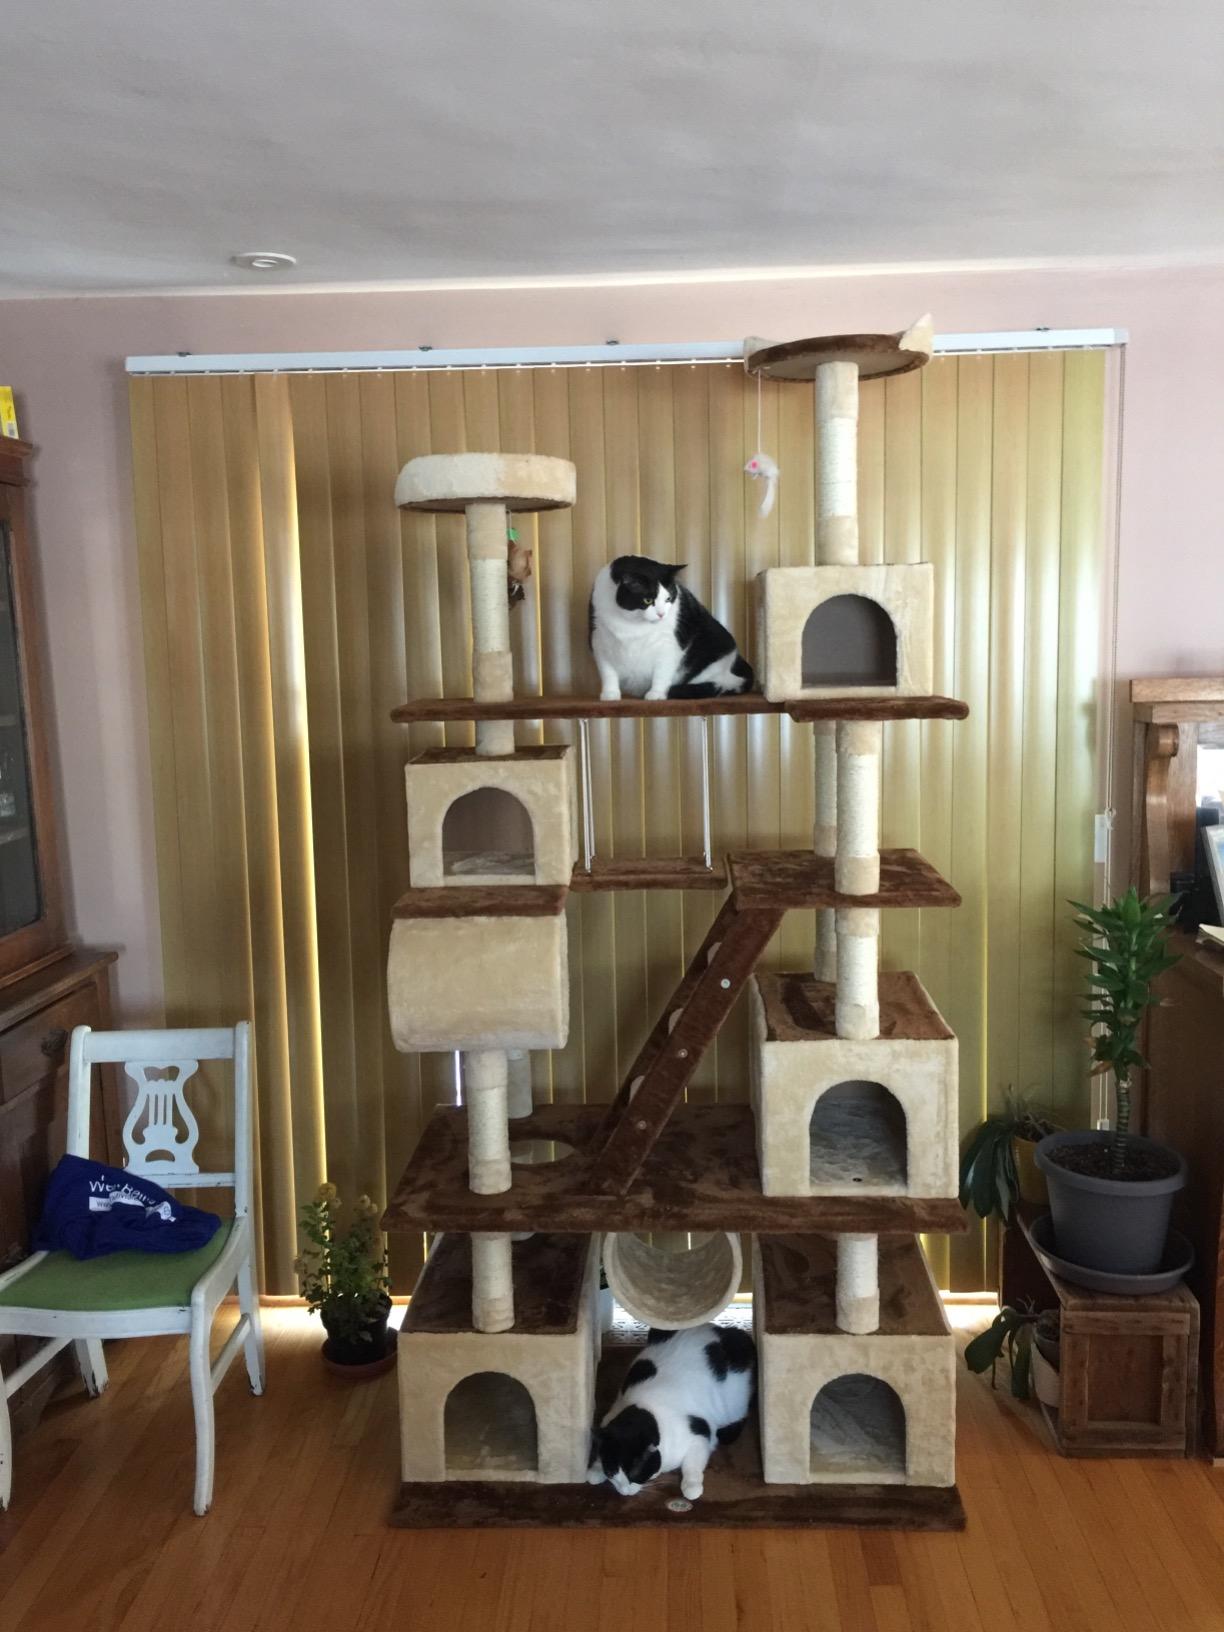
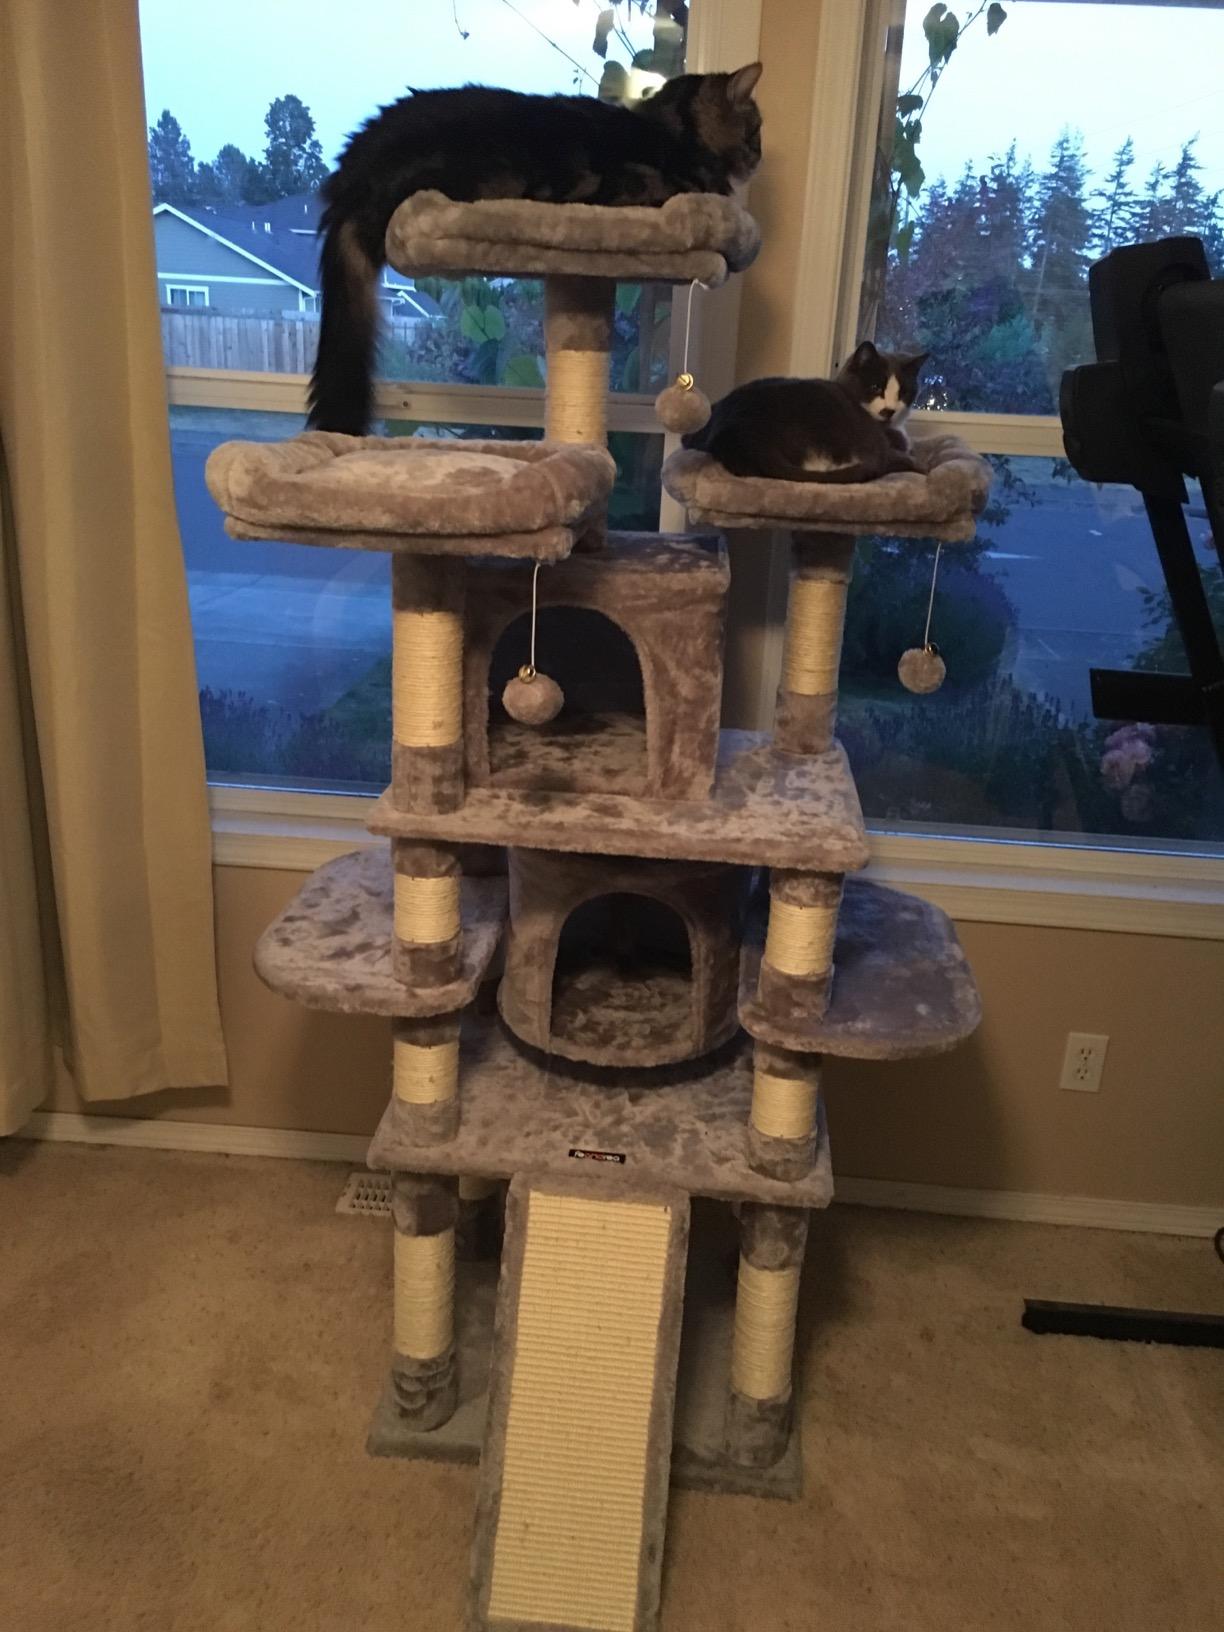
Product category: items_cat tree
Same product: no